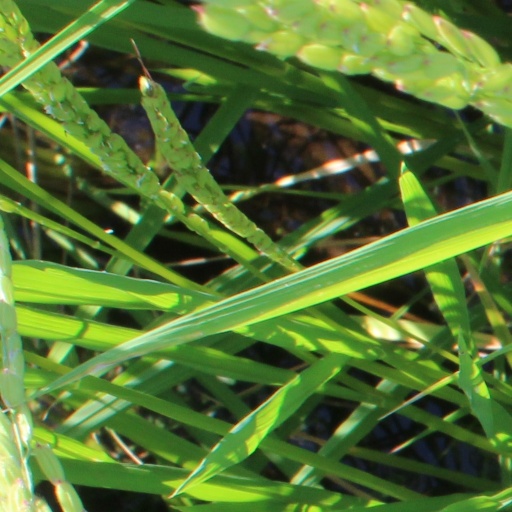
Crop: rice